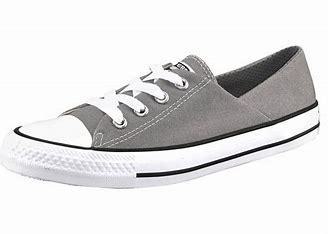
Brand: Converse
Model: All Star Ox